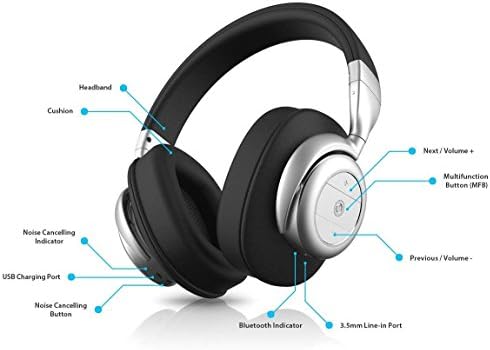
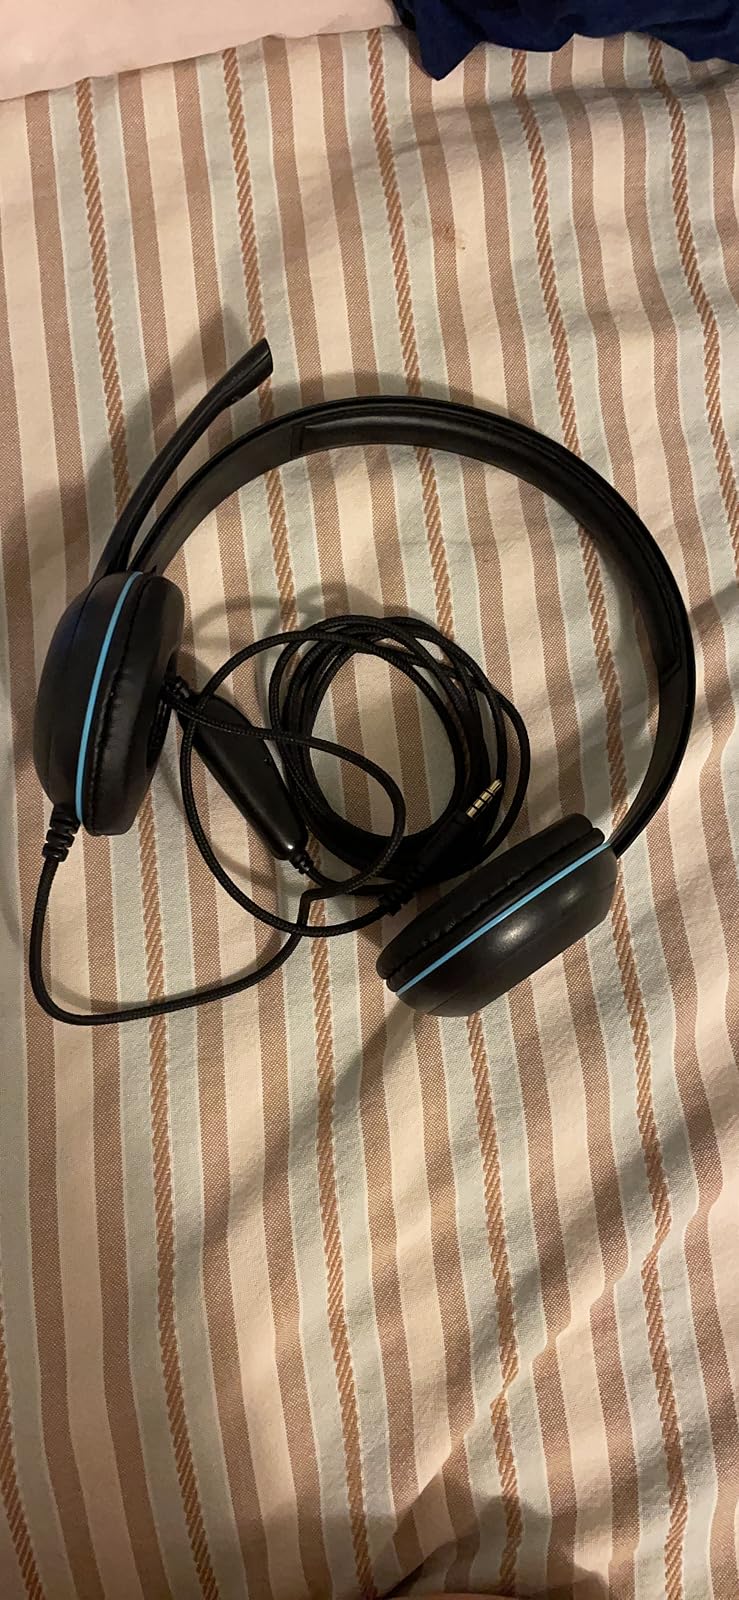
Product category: headphones
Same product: no